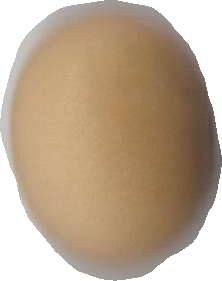
Variety: Anjasmoro